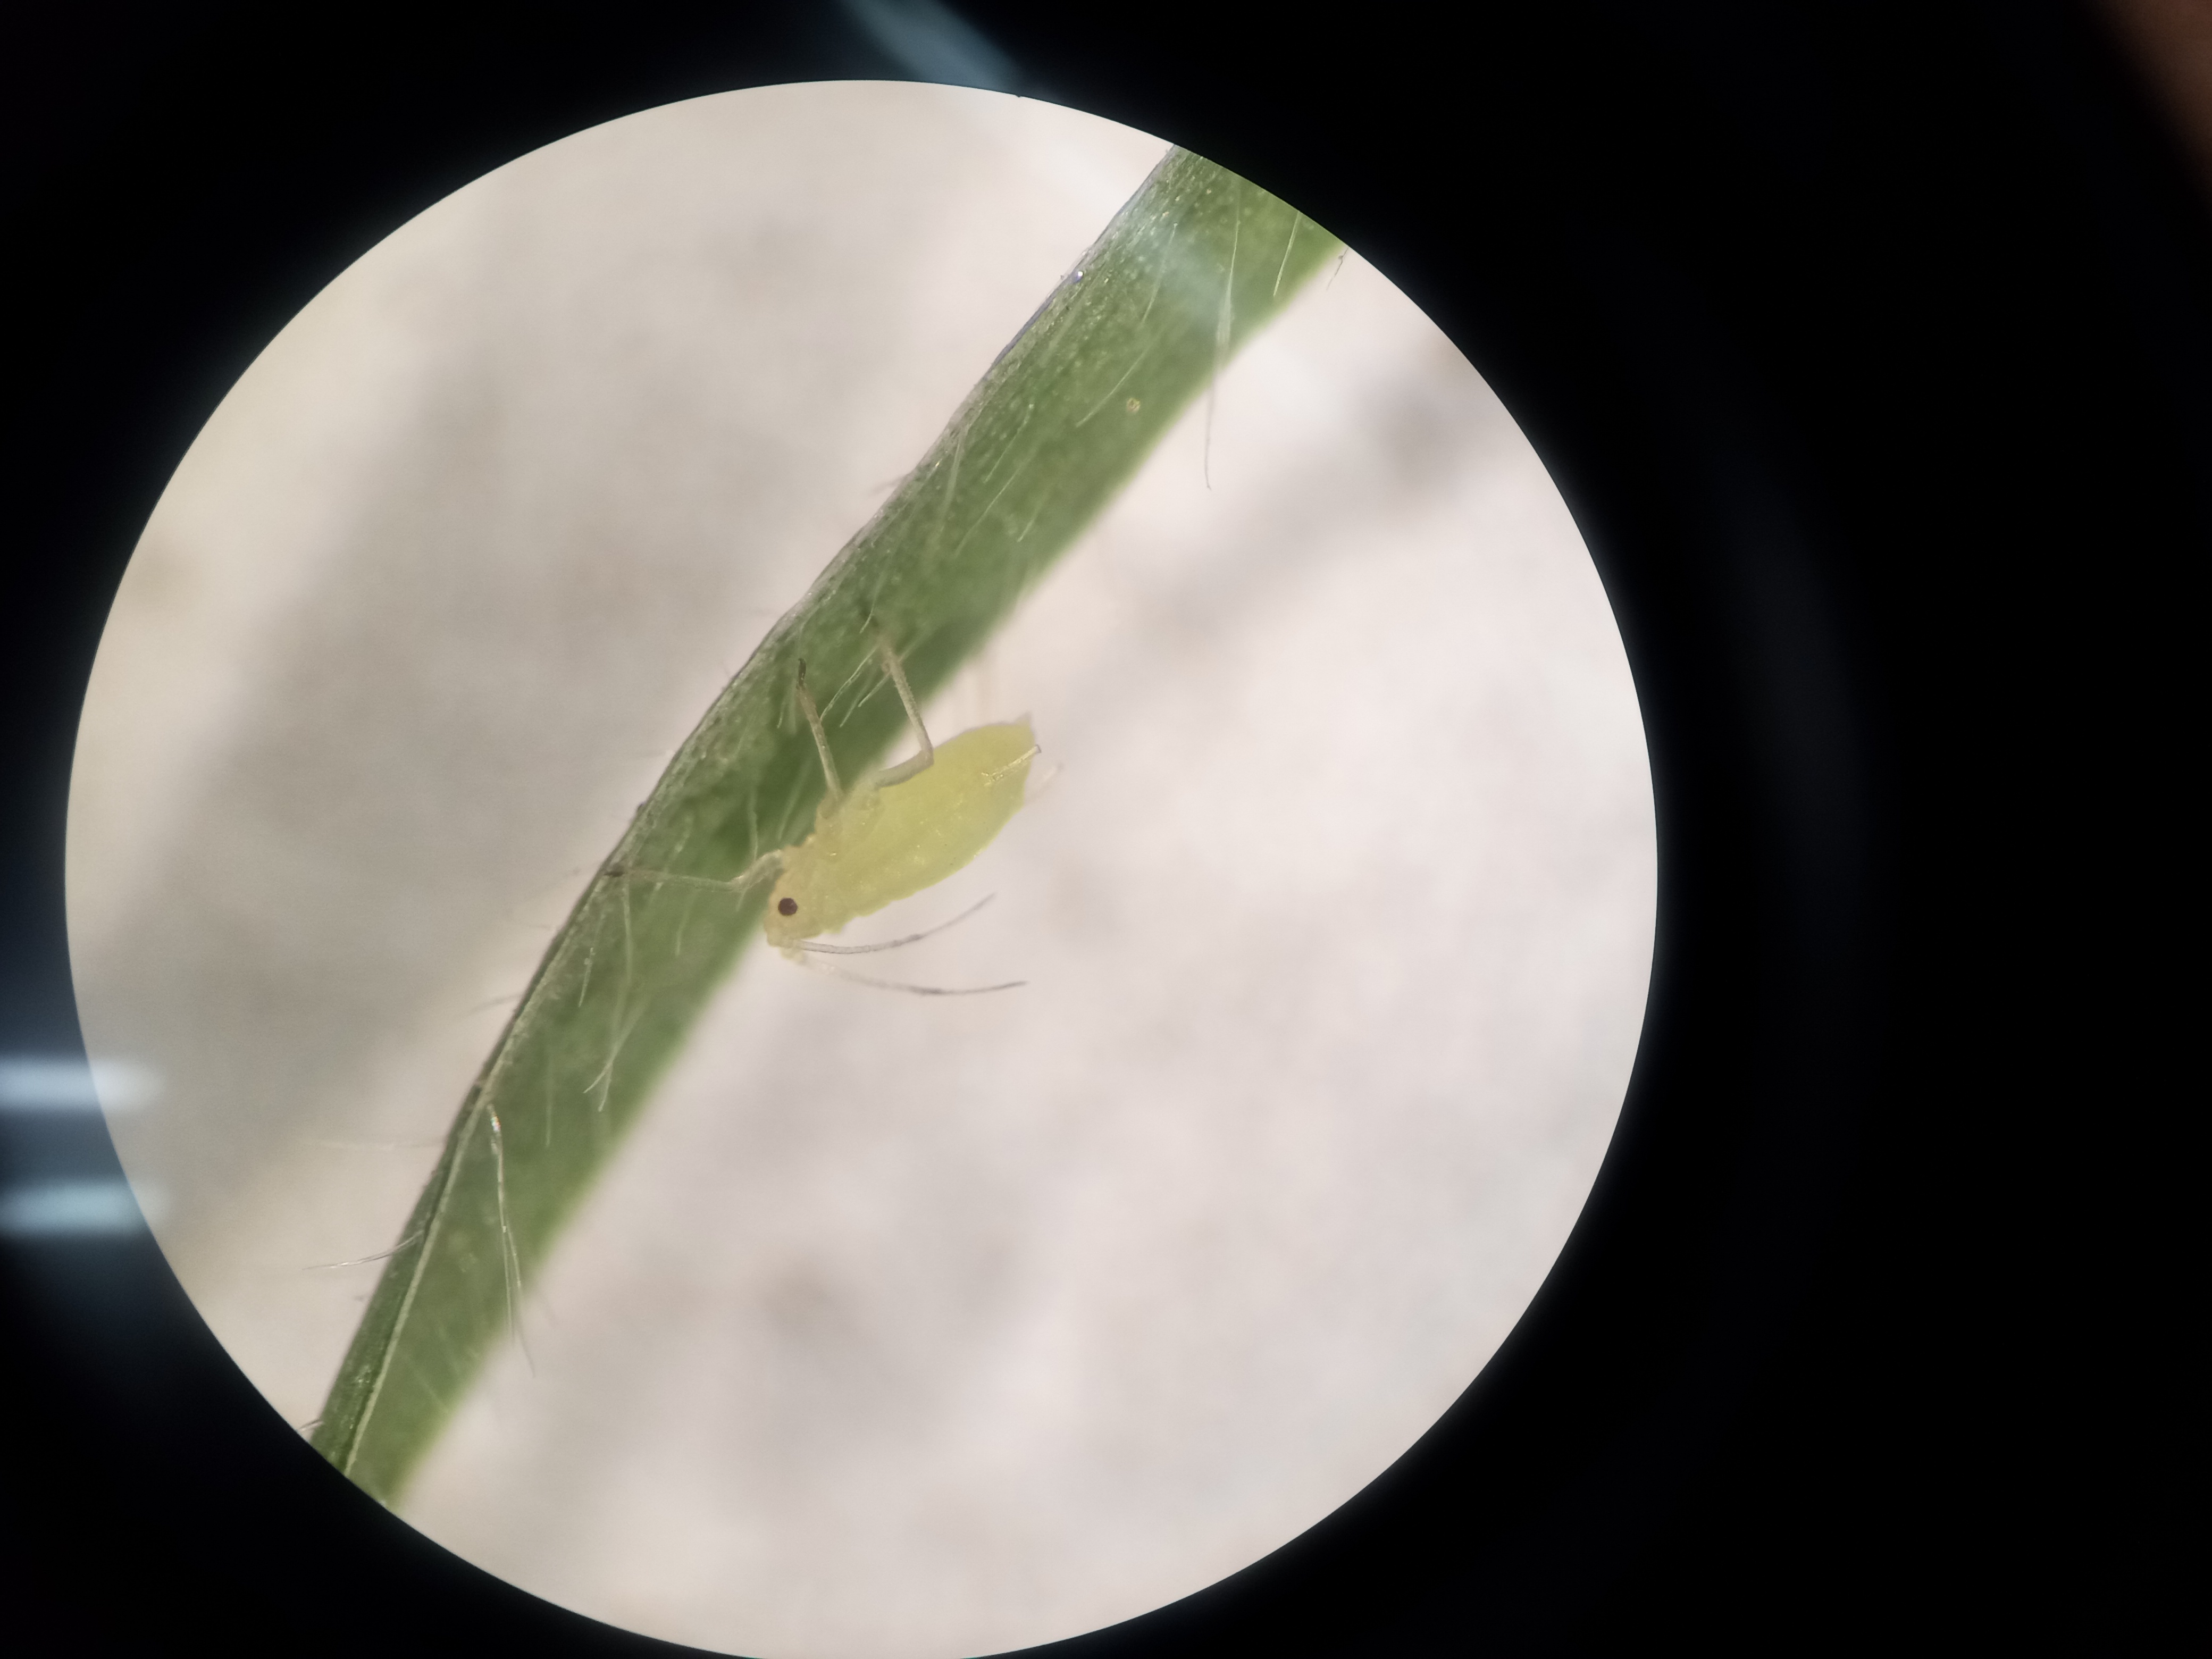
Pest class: cereal_grass_aphid